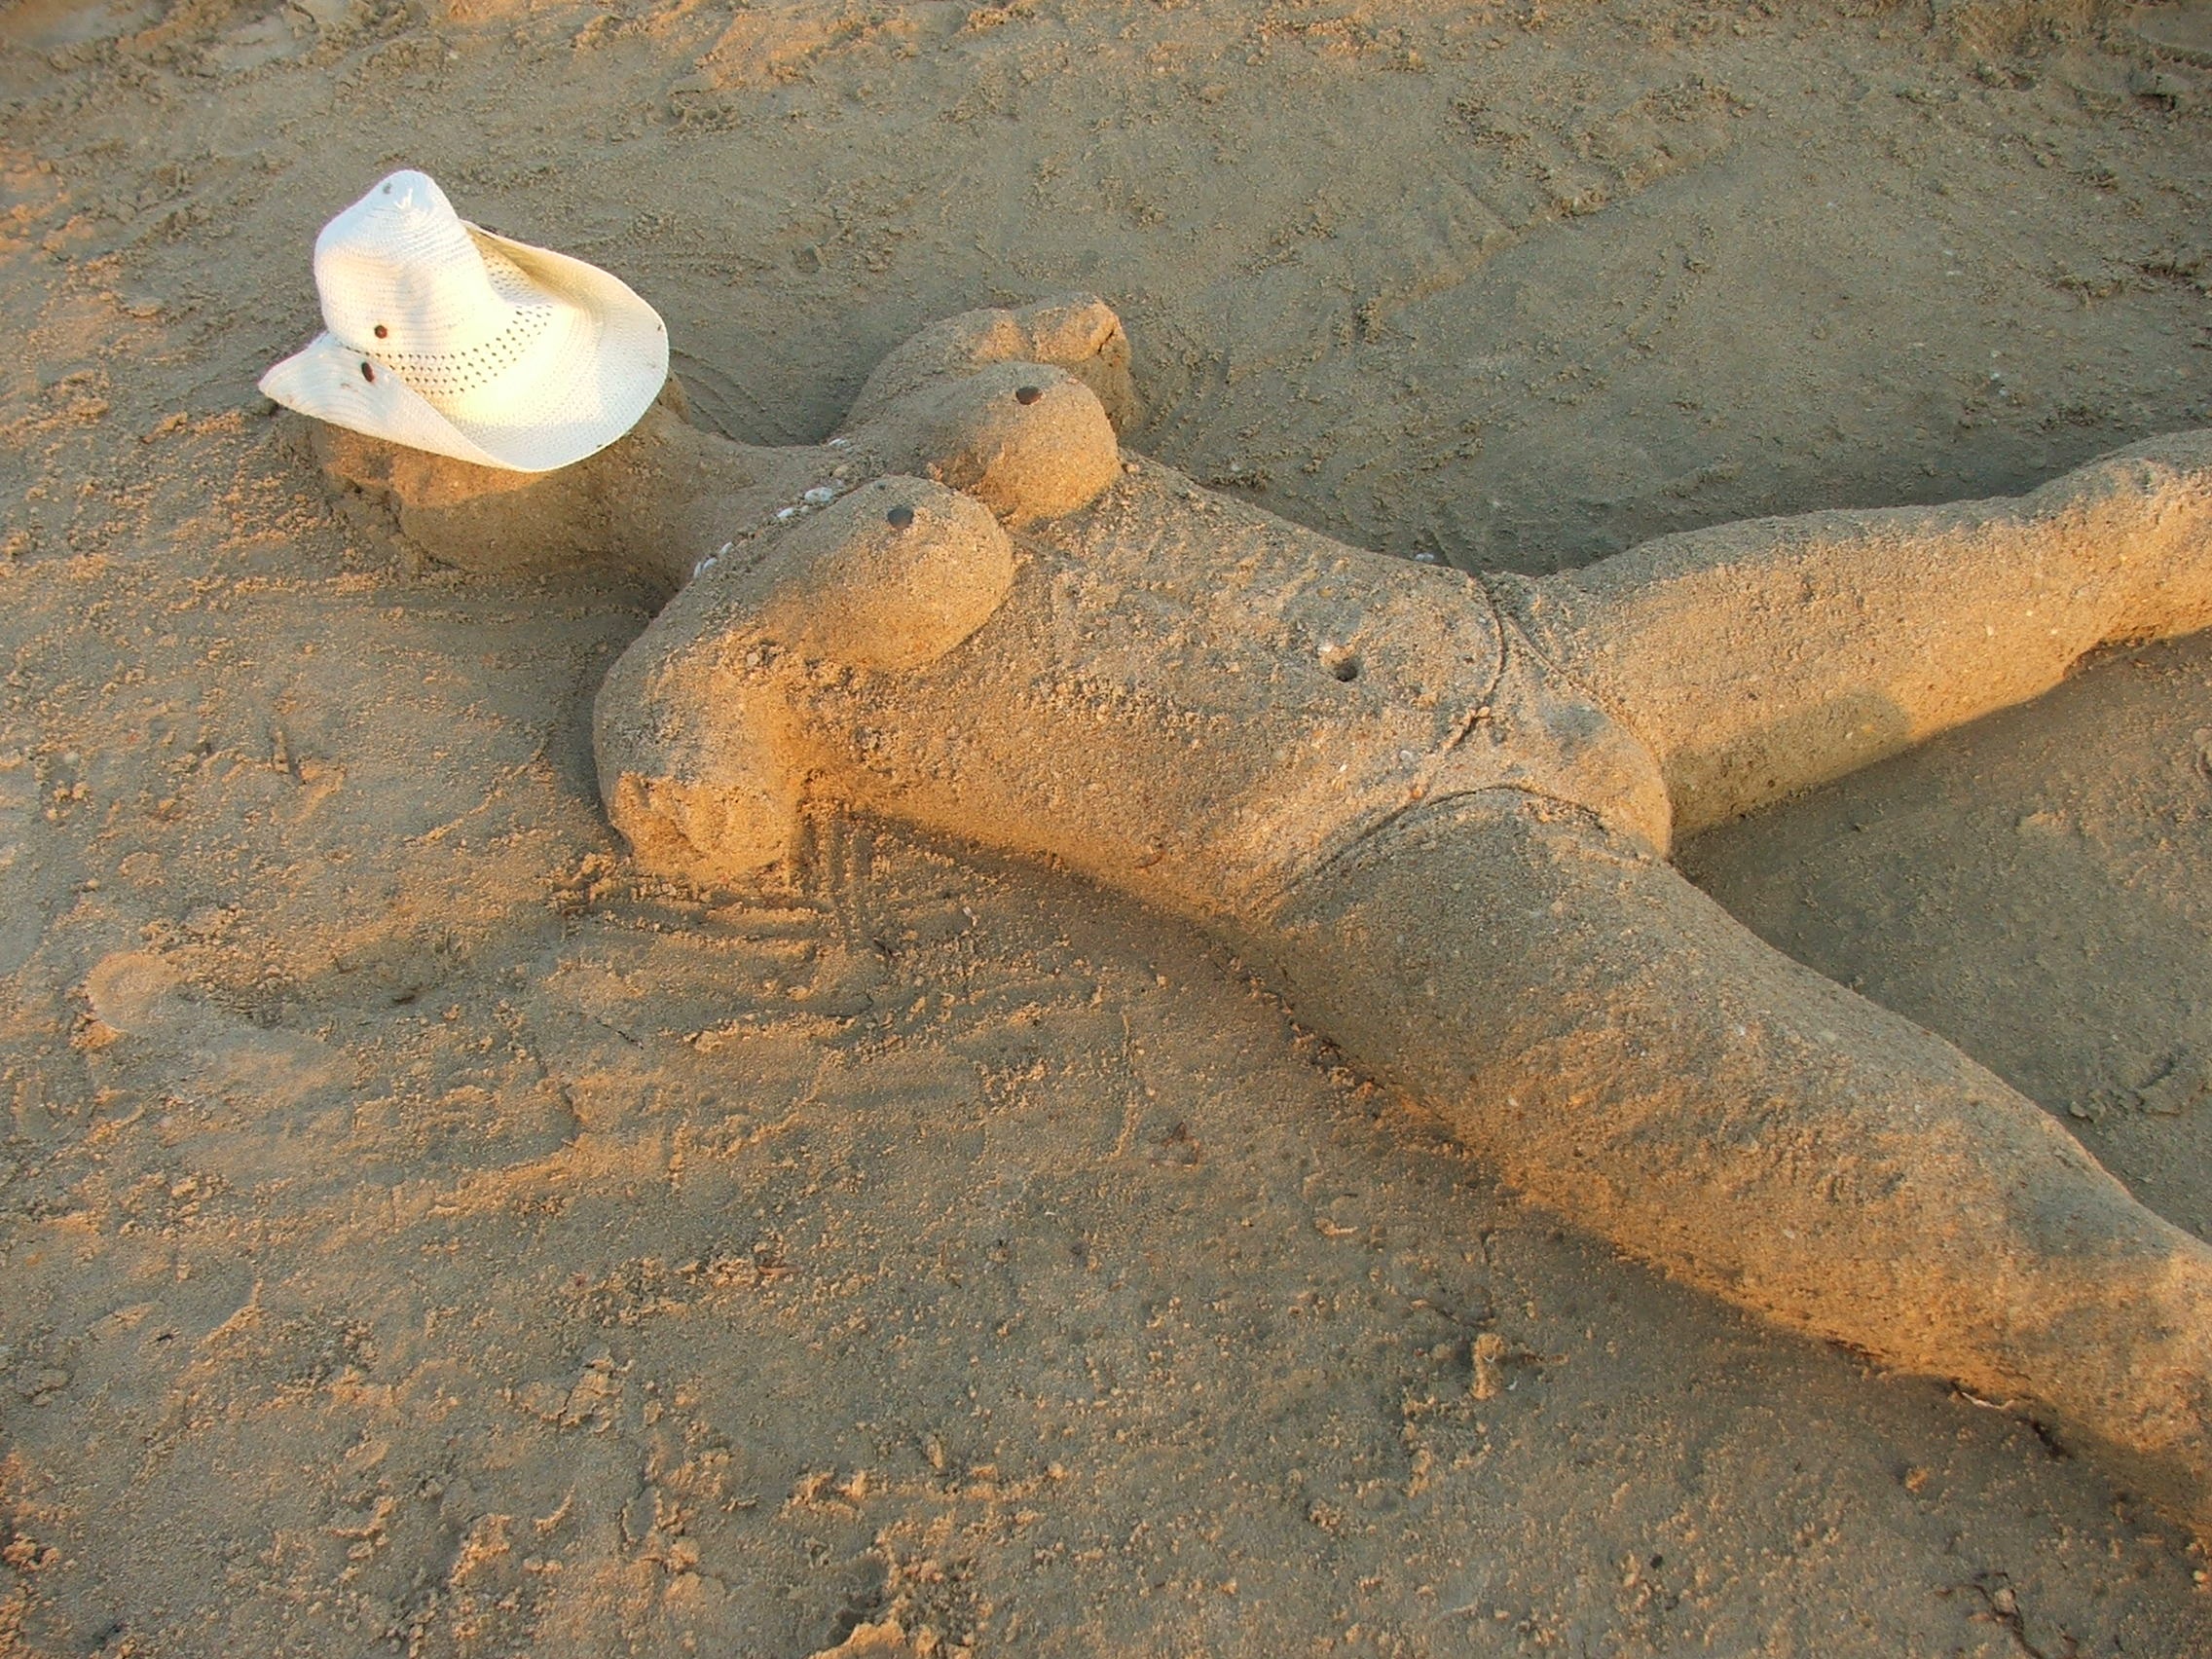
sand, rock, wood, soil, material, sculpture, funny, humor, carving, ancient history, baba, figure of sand